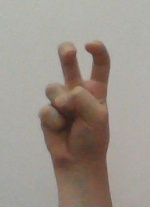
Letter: toot